Classical architecture

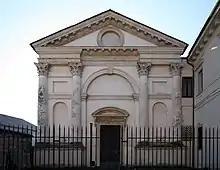
The emphatically classical church façade of Santa Maria Nova, Vicenza (1578–90) was designed by the influential Renaissance architect Andrea Palladio.

During the Italian Renaissance and with the demise of Gothic style, major efforts were made by architects such as Leon Battista Alberti, Sebastiano Serlio and Giacomo Barozzi da Vignola to revive the language of architecture of first and foremost ancient Rome. This was done in part through the study of the ancient Roman architectural treatise by Vitruvius, and to some extent by studying the actual remains of ancient Roman buildings in Italy. Nonetheless, the classical architecture of the Renaissance from the outset represents a highly specific interpretation of the classical ideas. In a building like the Ospedale degli Innocenti in Florence by Filippo Brunelleschi, one of the earliest Renaissance buildings (built 1419–1445), the treatment of the columns for example has no direct antecedent in ancient Roman architecture. During this time period, the study of ancient architecture developed into the architectural theory of classical architecture; somewhat over-simplified, that classical architecture in its variety of forms ever since have been interpretations and elaborations of the architectural rules set down during antiquity.